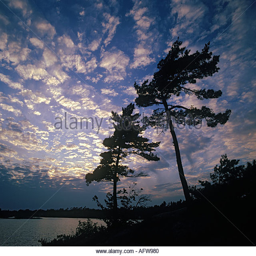
pair of windswept pines in the islands